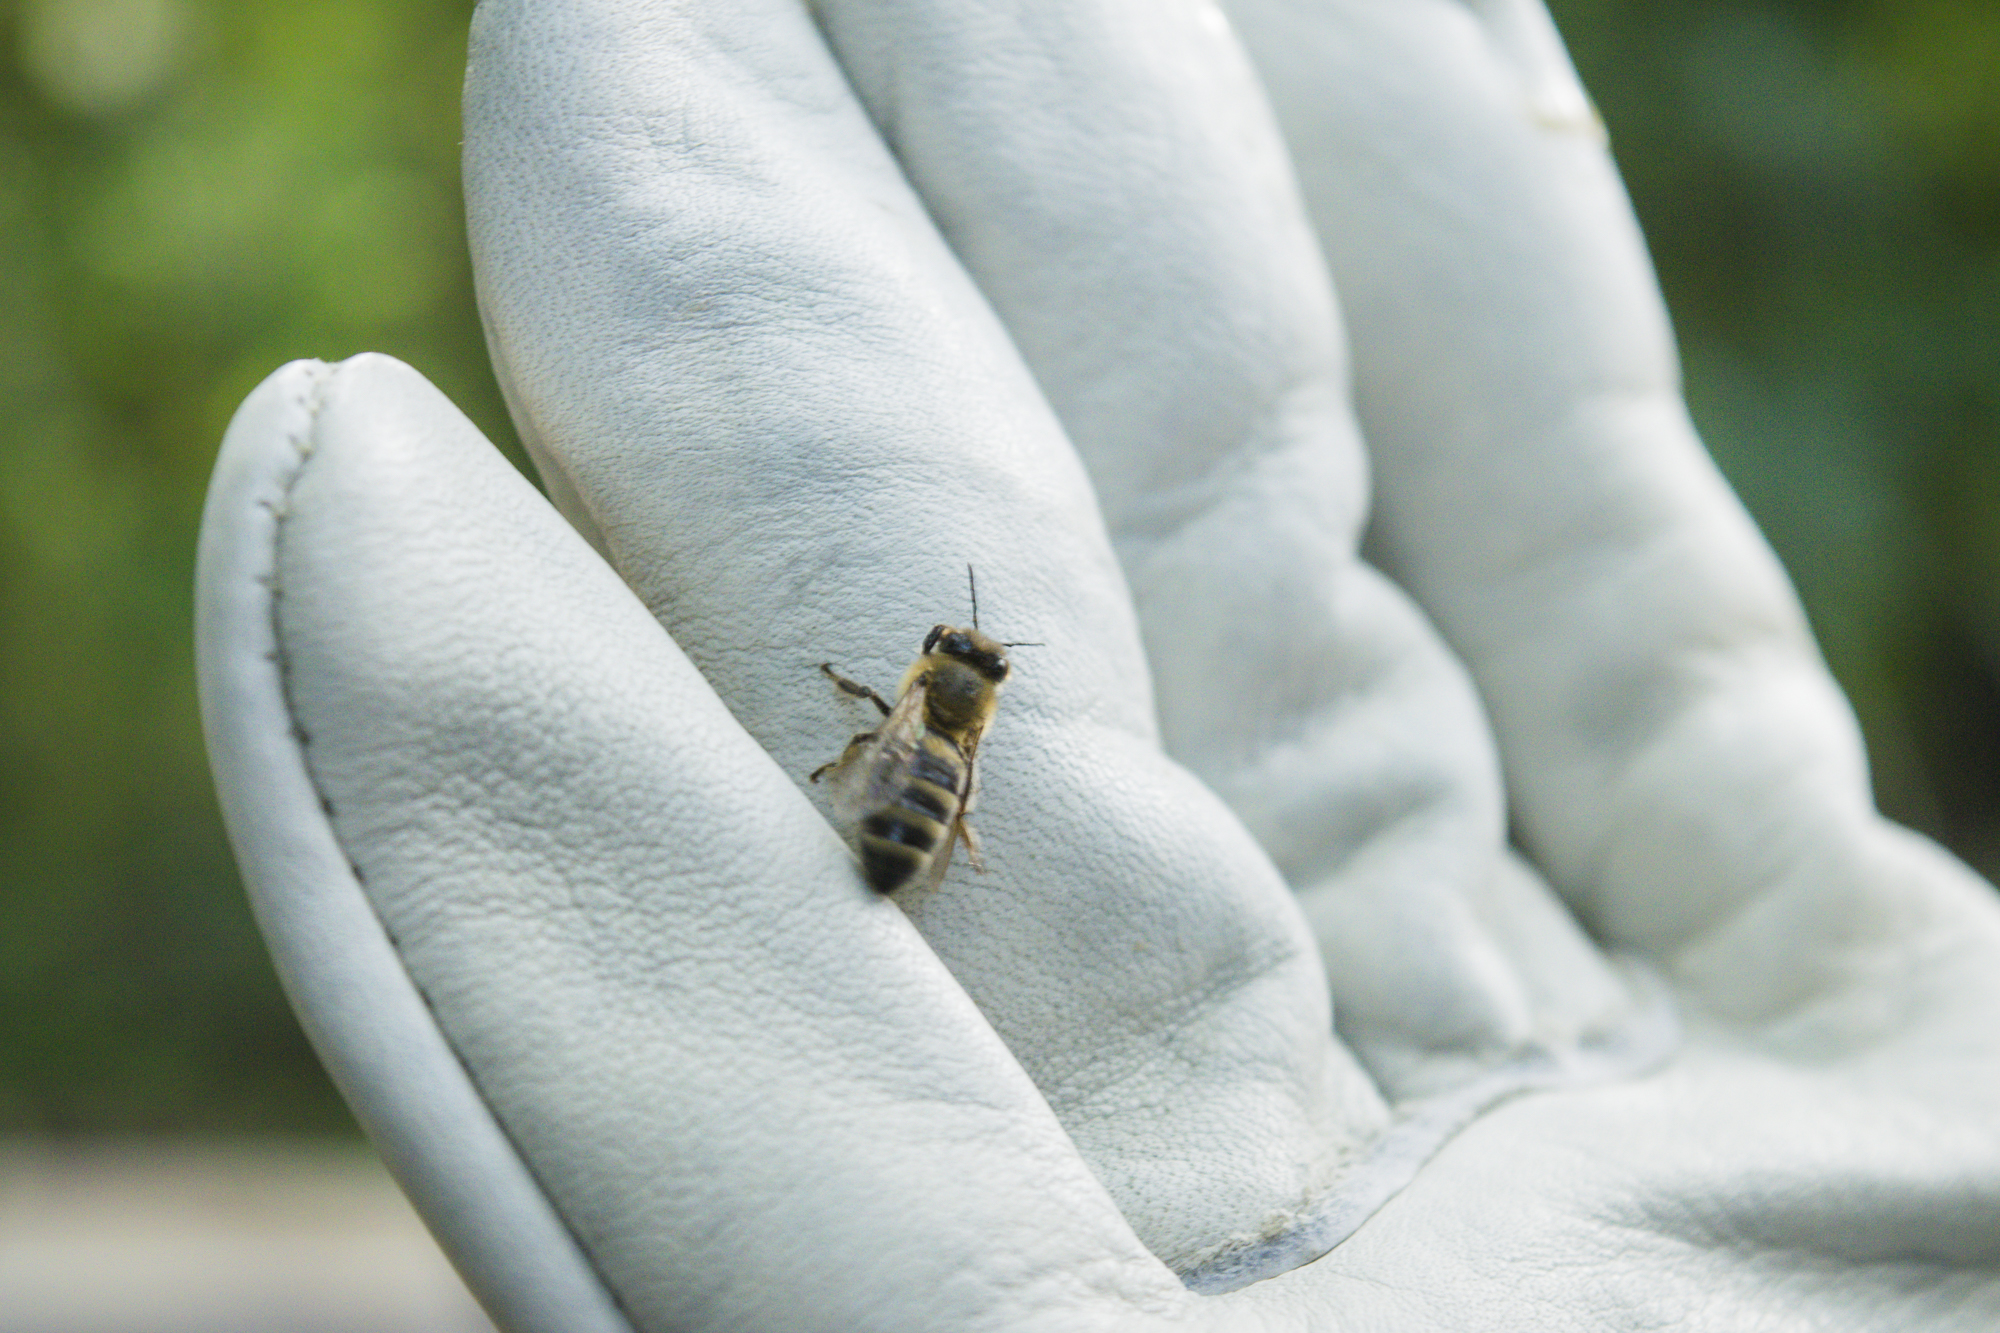
apiary, bee, guatemala, insect, fauna, hand, macro photography, membrane winged insect, flora, close up, flower, finger, pollinator, invertebrate, plant